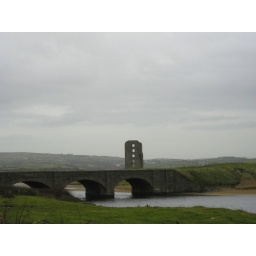
Irish watch tower ruins and bridge in Co. Clare, Ireland.